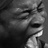
Emotion: happy